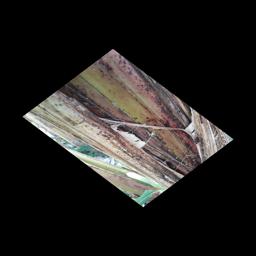
Label: PSEUDOSTEM WEEVIL